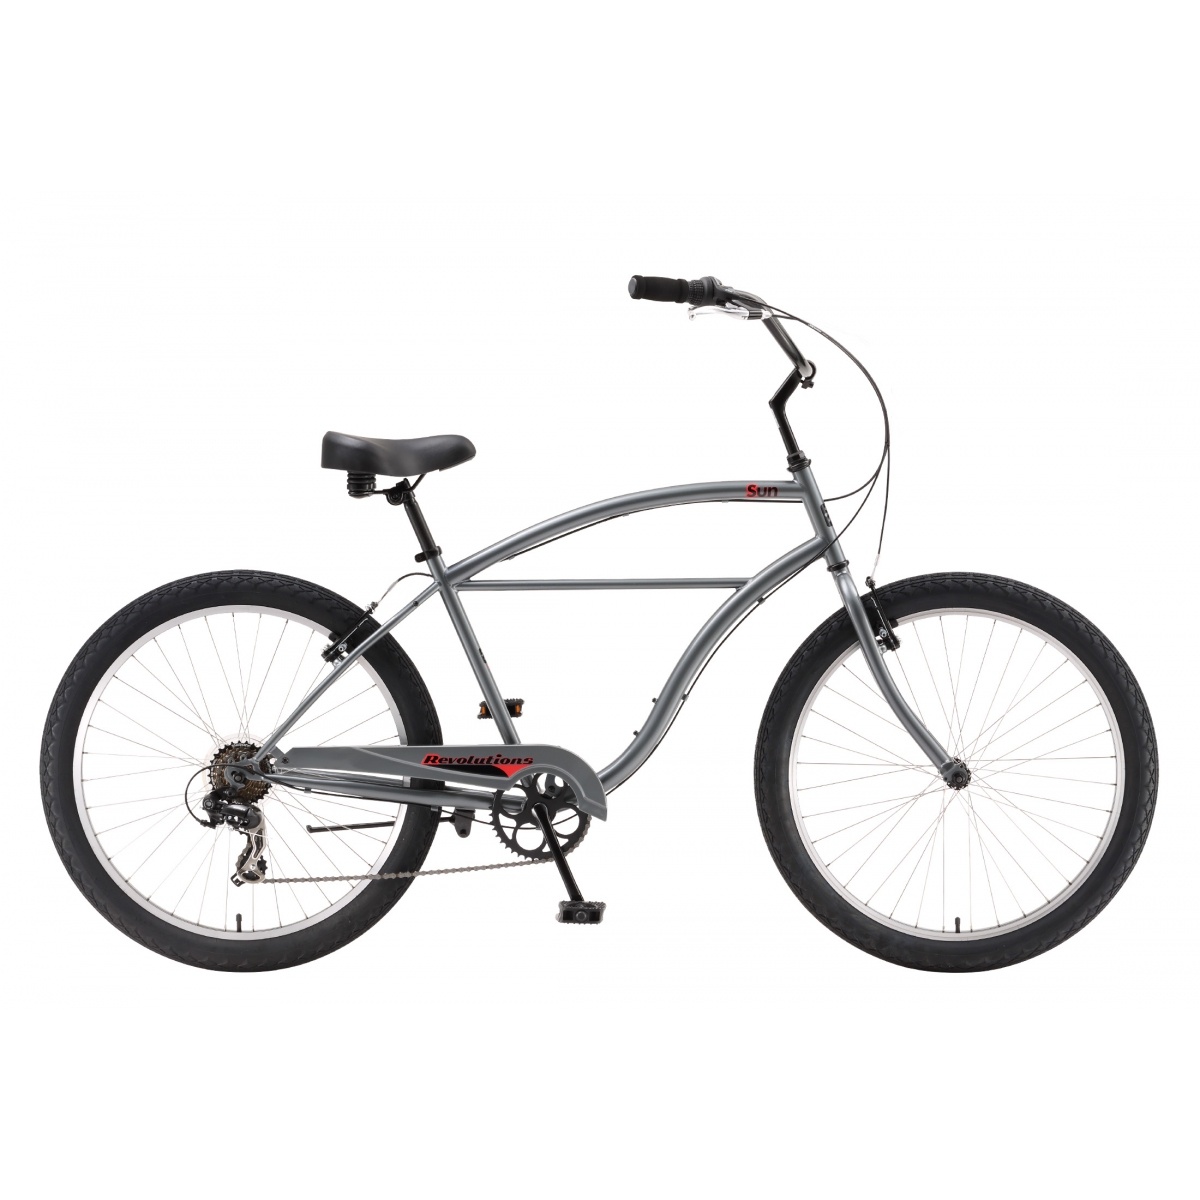
BIKE SUN REV STL M18.5 7S (H) GY
Classic high-tensile steel frame
Brand: SUN BICYCLES
Category: Sporting Goods > Outdoor Recreation > Cycling > Bicycles > Cruiser Bikes